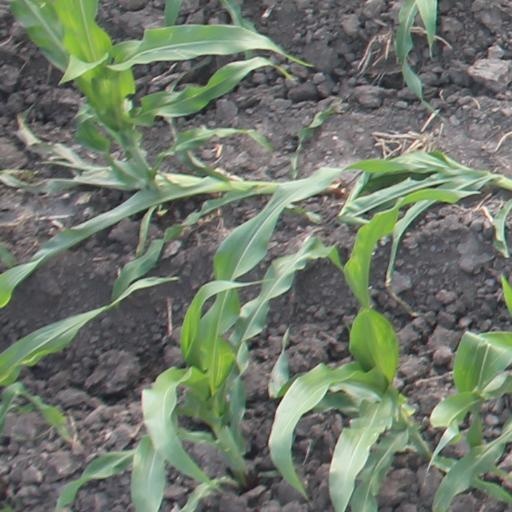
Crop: maize; corn